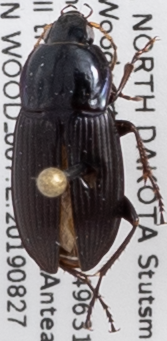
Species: Poecilus lucublandus
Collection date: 2019-08-27
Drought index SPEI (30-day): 1.254
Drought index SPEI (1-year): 1.28
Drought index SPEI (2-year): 0.748